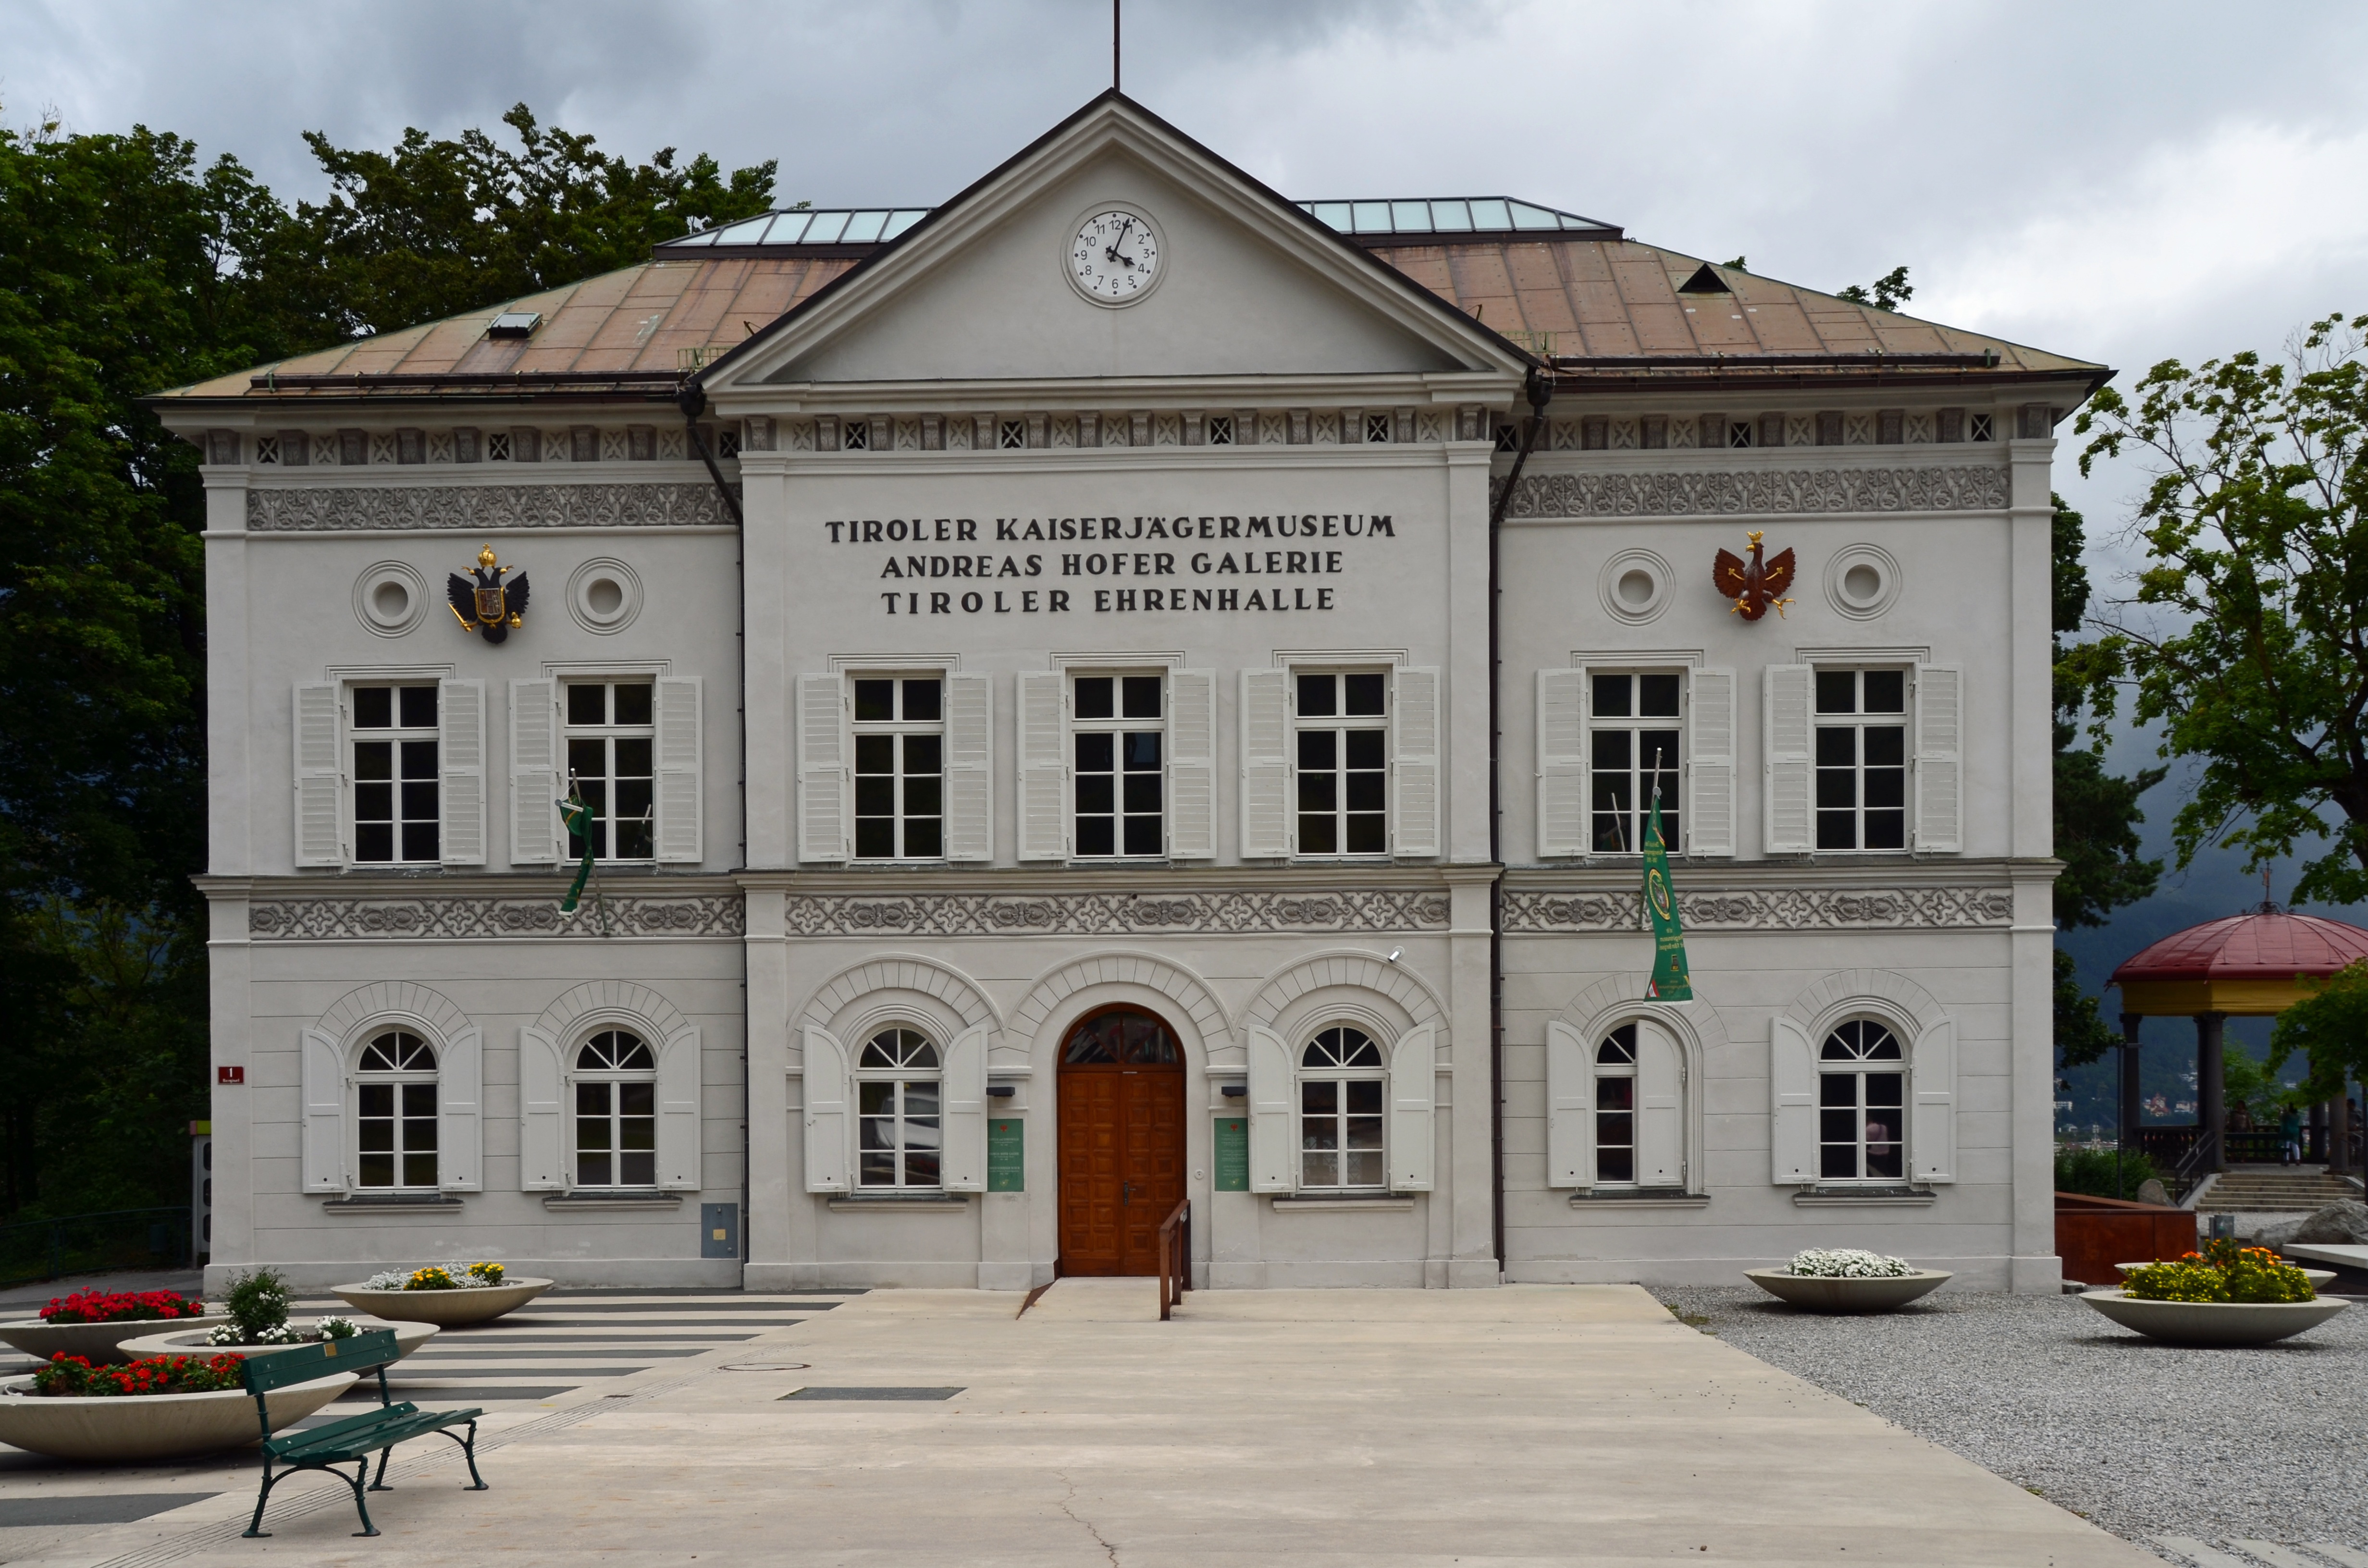
architecture, town, building, facade, tourists, synagogue, tourist attraction, estate, innsbruck, tyrol, kaisers infantry museum, andreas hofer, kaiser infantry